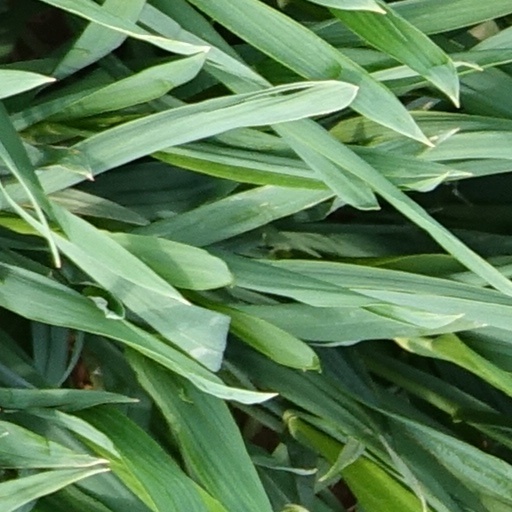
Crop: wheat